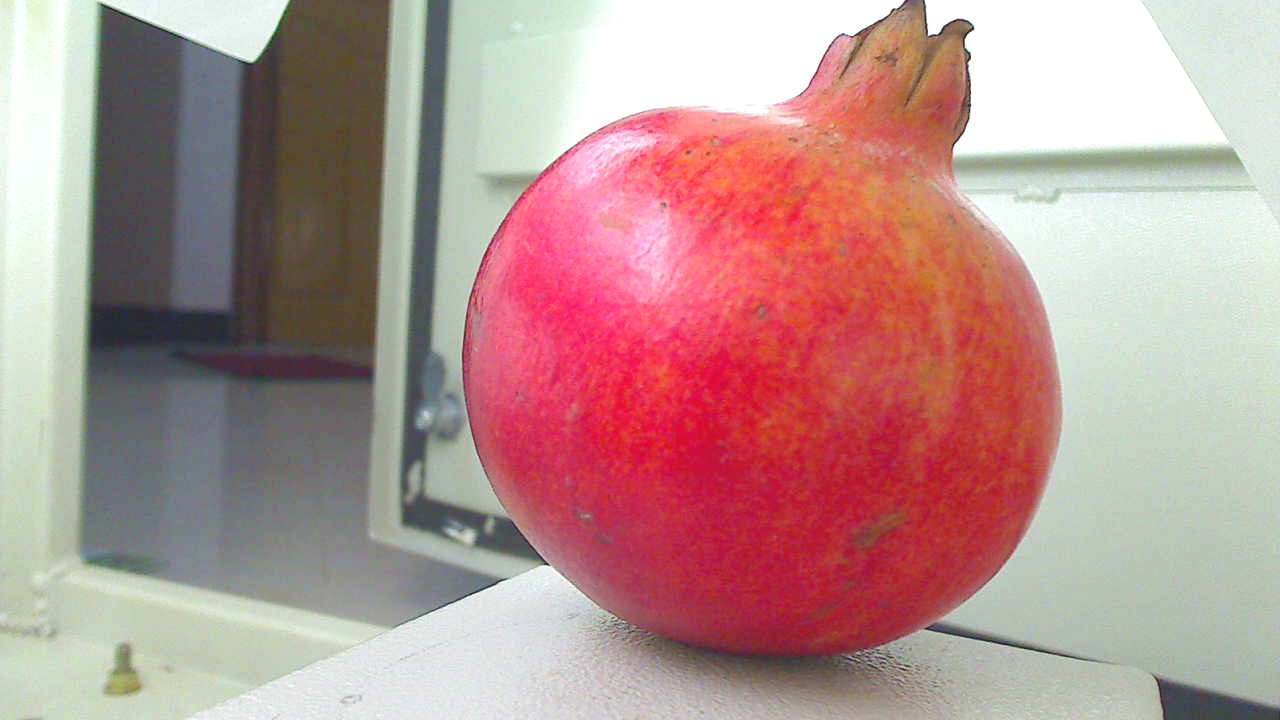
Grade: grade-2
Quality: quality-2